Nanocellulose

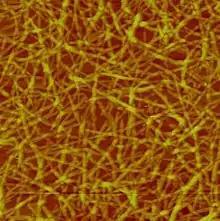
AFM height image of carboxymethylated nanocellulose adsorbed on a silica surface. The scanned surface area is 1 μm.

Microfibrillated cellulose (MFC) was discovered later, in the 1980s, by Turbak, Snyder and Sandberg at the ITT Rayonier labs in Shelton, Washington. This terminology was used to describe a gel-like material prepared by passing wood pulp through a Gaulin type milk homogenizer at high temperatures and high pressures followed by ejection impact against a hard surface. In later work, F. W. Herrick at ITT Rayonier Eastern Research Division (ERD) Lab in Whippany also published work on making a dry powder form of the gel. Rayonier, as a company, never pursued scale-up and gave free license to whoever wanted to pursue this new use for cellulose. Rather, Turbak et al. pursued 1) finding new uses for the MFC, including using as a thickener and binder in foods, cosmetics, paper formation, textiles, nonwovens, etc. and 2) evaluate swelling and other techniques for lowering the energy requirements for MFC production. The first MFC pilot production plant of MFC was established in 2010 by Innventia AB (Sweden).